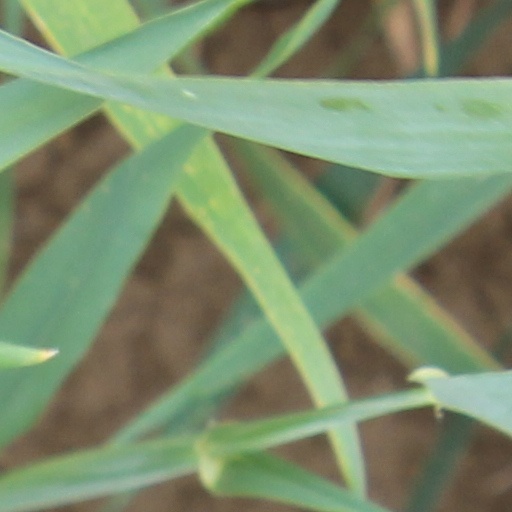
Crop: wheat